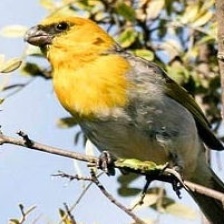
Species: PALILA
Scientific name: LOXIOIDES BAILLEUI